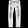
Label: Trouser